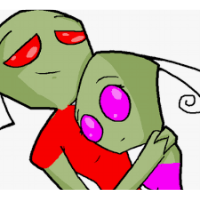
Portrait style: Cartoon Portrait